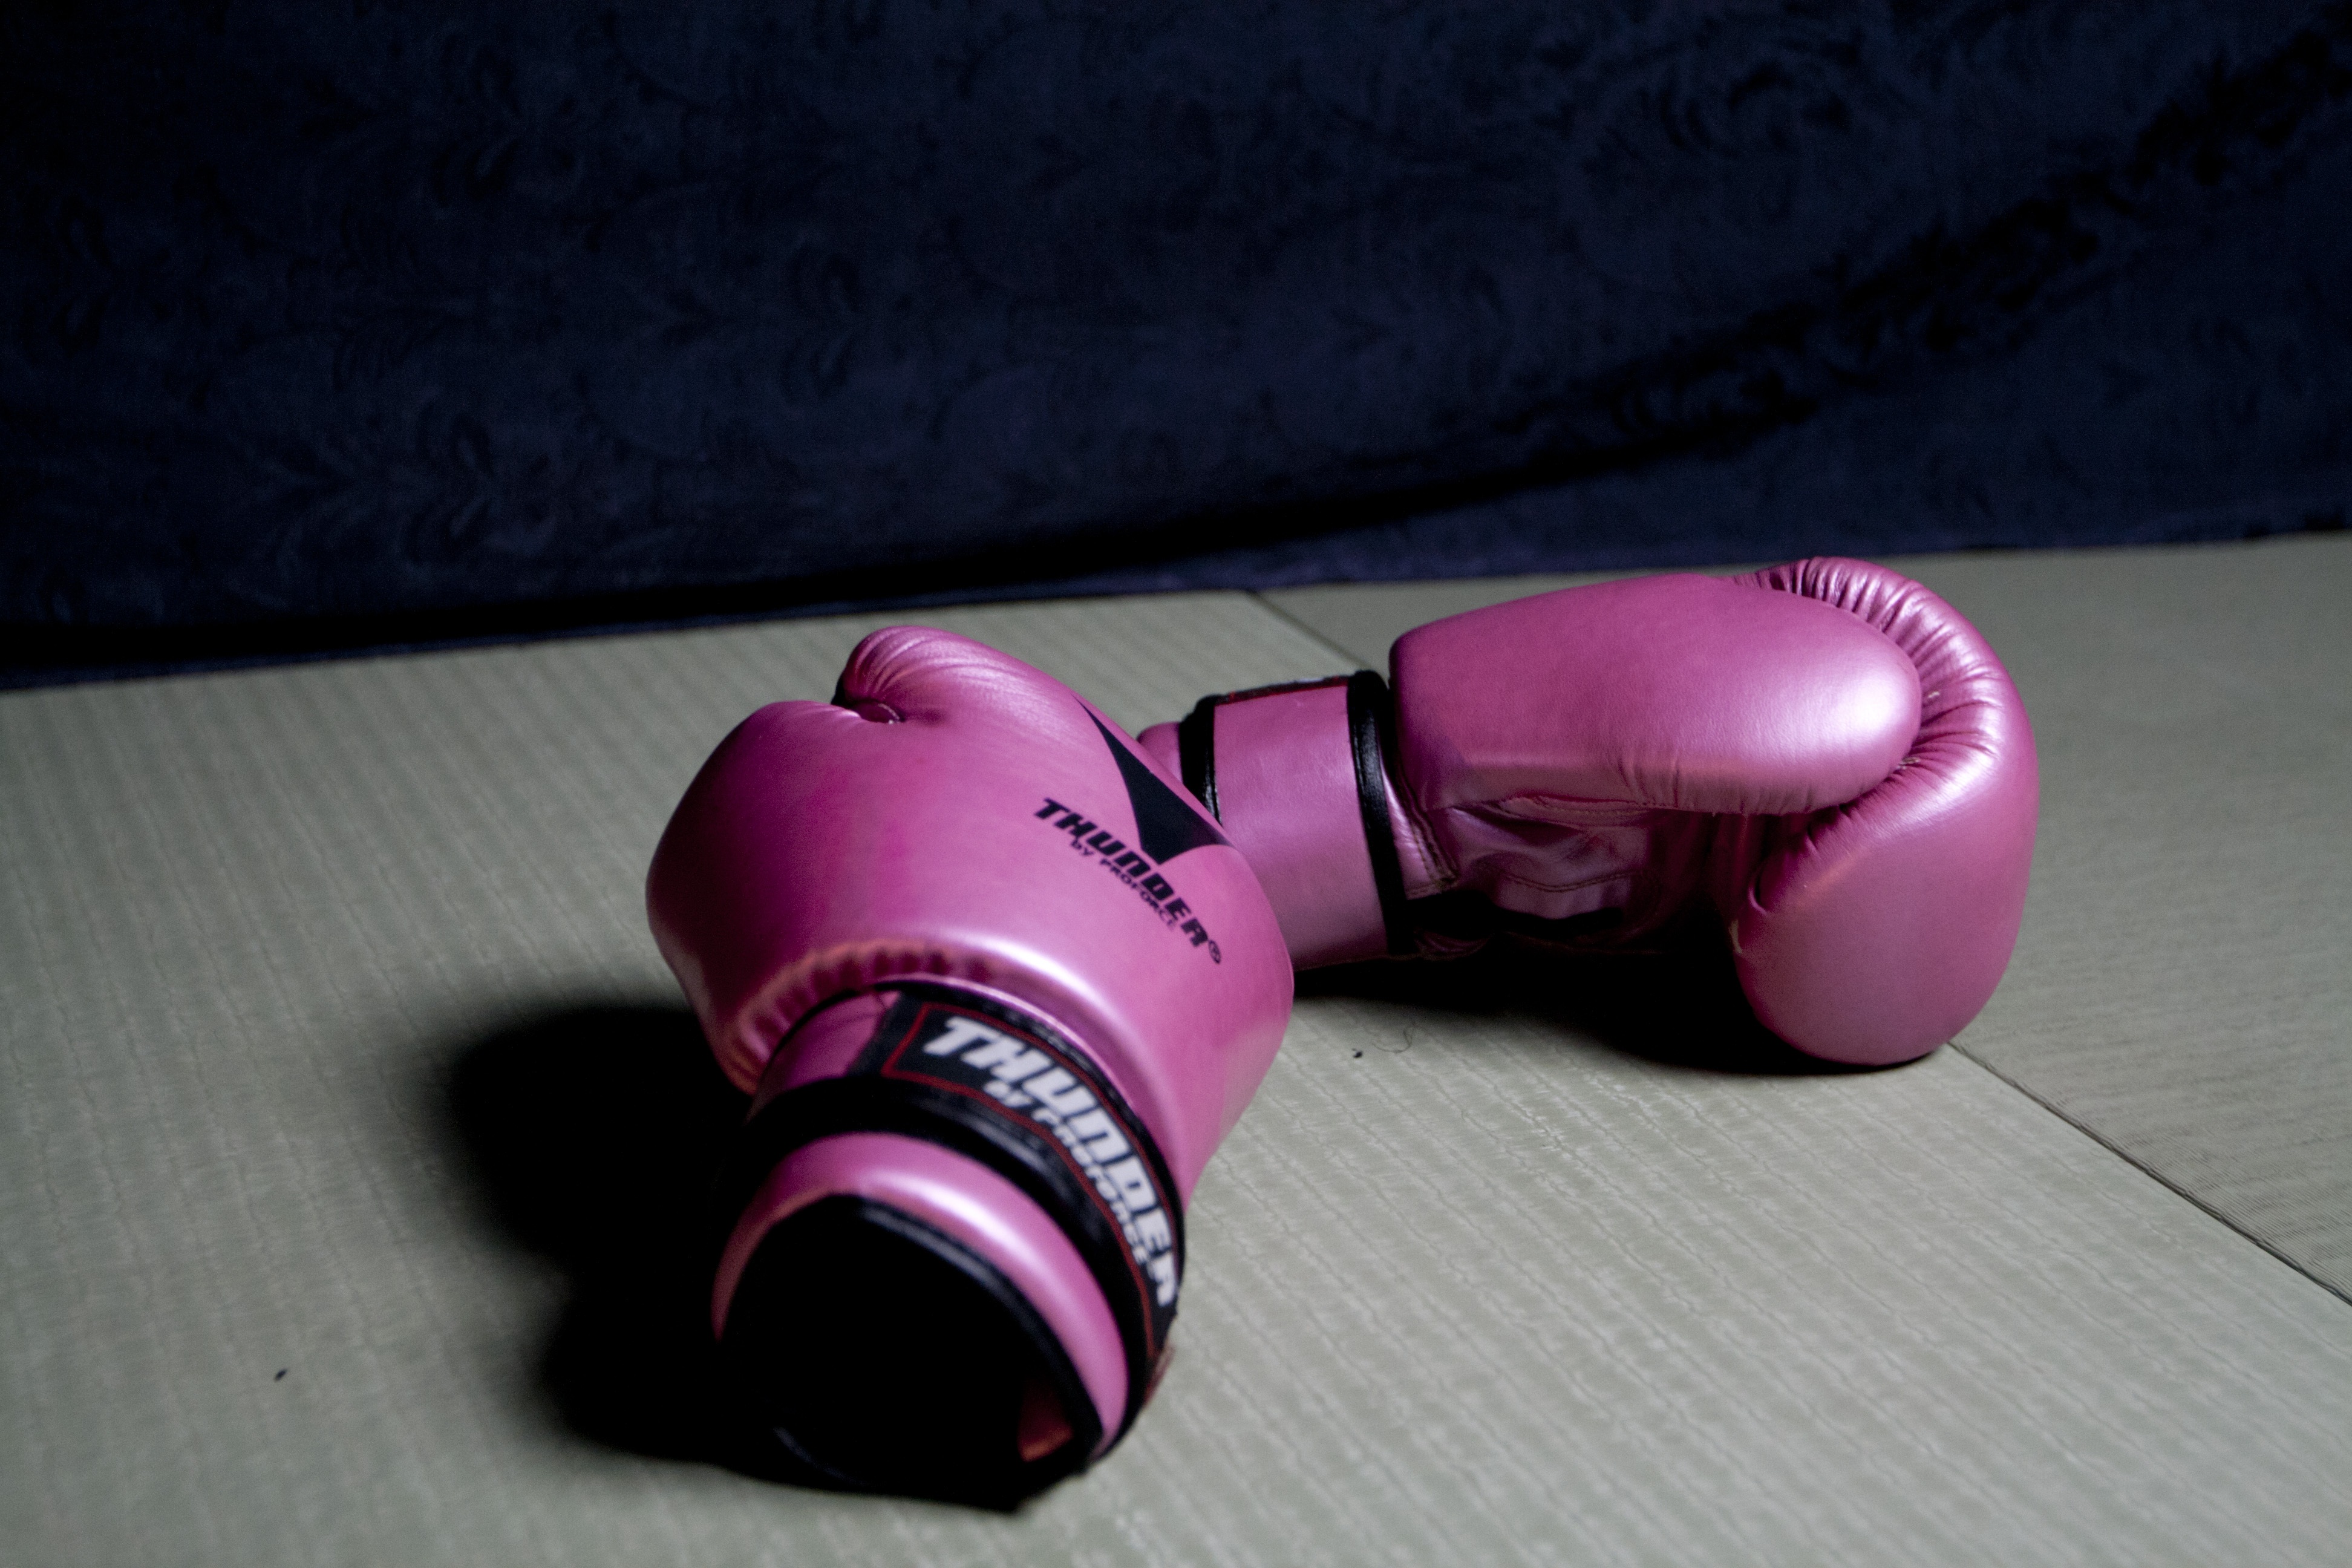
glove, sport, purple, red, training, pink, arm, boxer, sports equipment, fight, boxing, competition, power, strength, martial, gloves, punch